Ludwik Starski

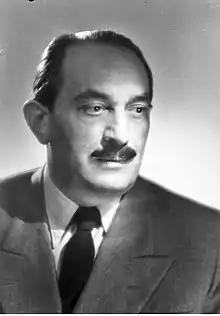
Ludwik Starski

Ludwik Starski (born Ludwik Kałuszyner, 1 March 1903 in Łódź – died 29 February 1984 in Warsaw) was a Polish Jewish lyricist, sound engineer and screenwriter of the twentieth century. He was the father of the set designer Allan Starski, who often worked with movie director Andrzej Wajda and received the Academy Award for "Best Set Design" for Schindler's List in 1994. Ludwik worked with Eugeniusz Bodo, Władysław Szpilman and with Tadeusz Sygietyński.